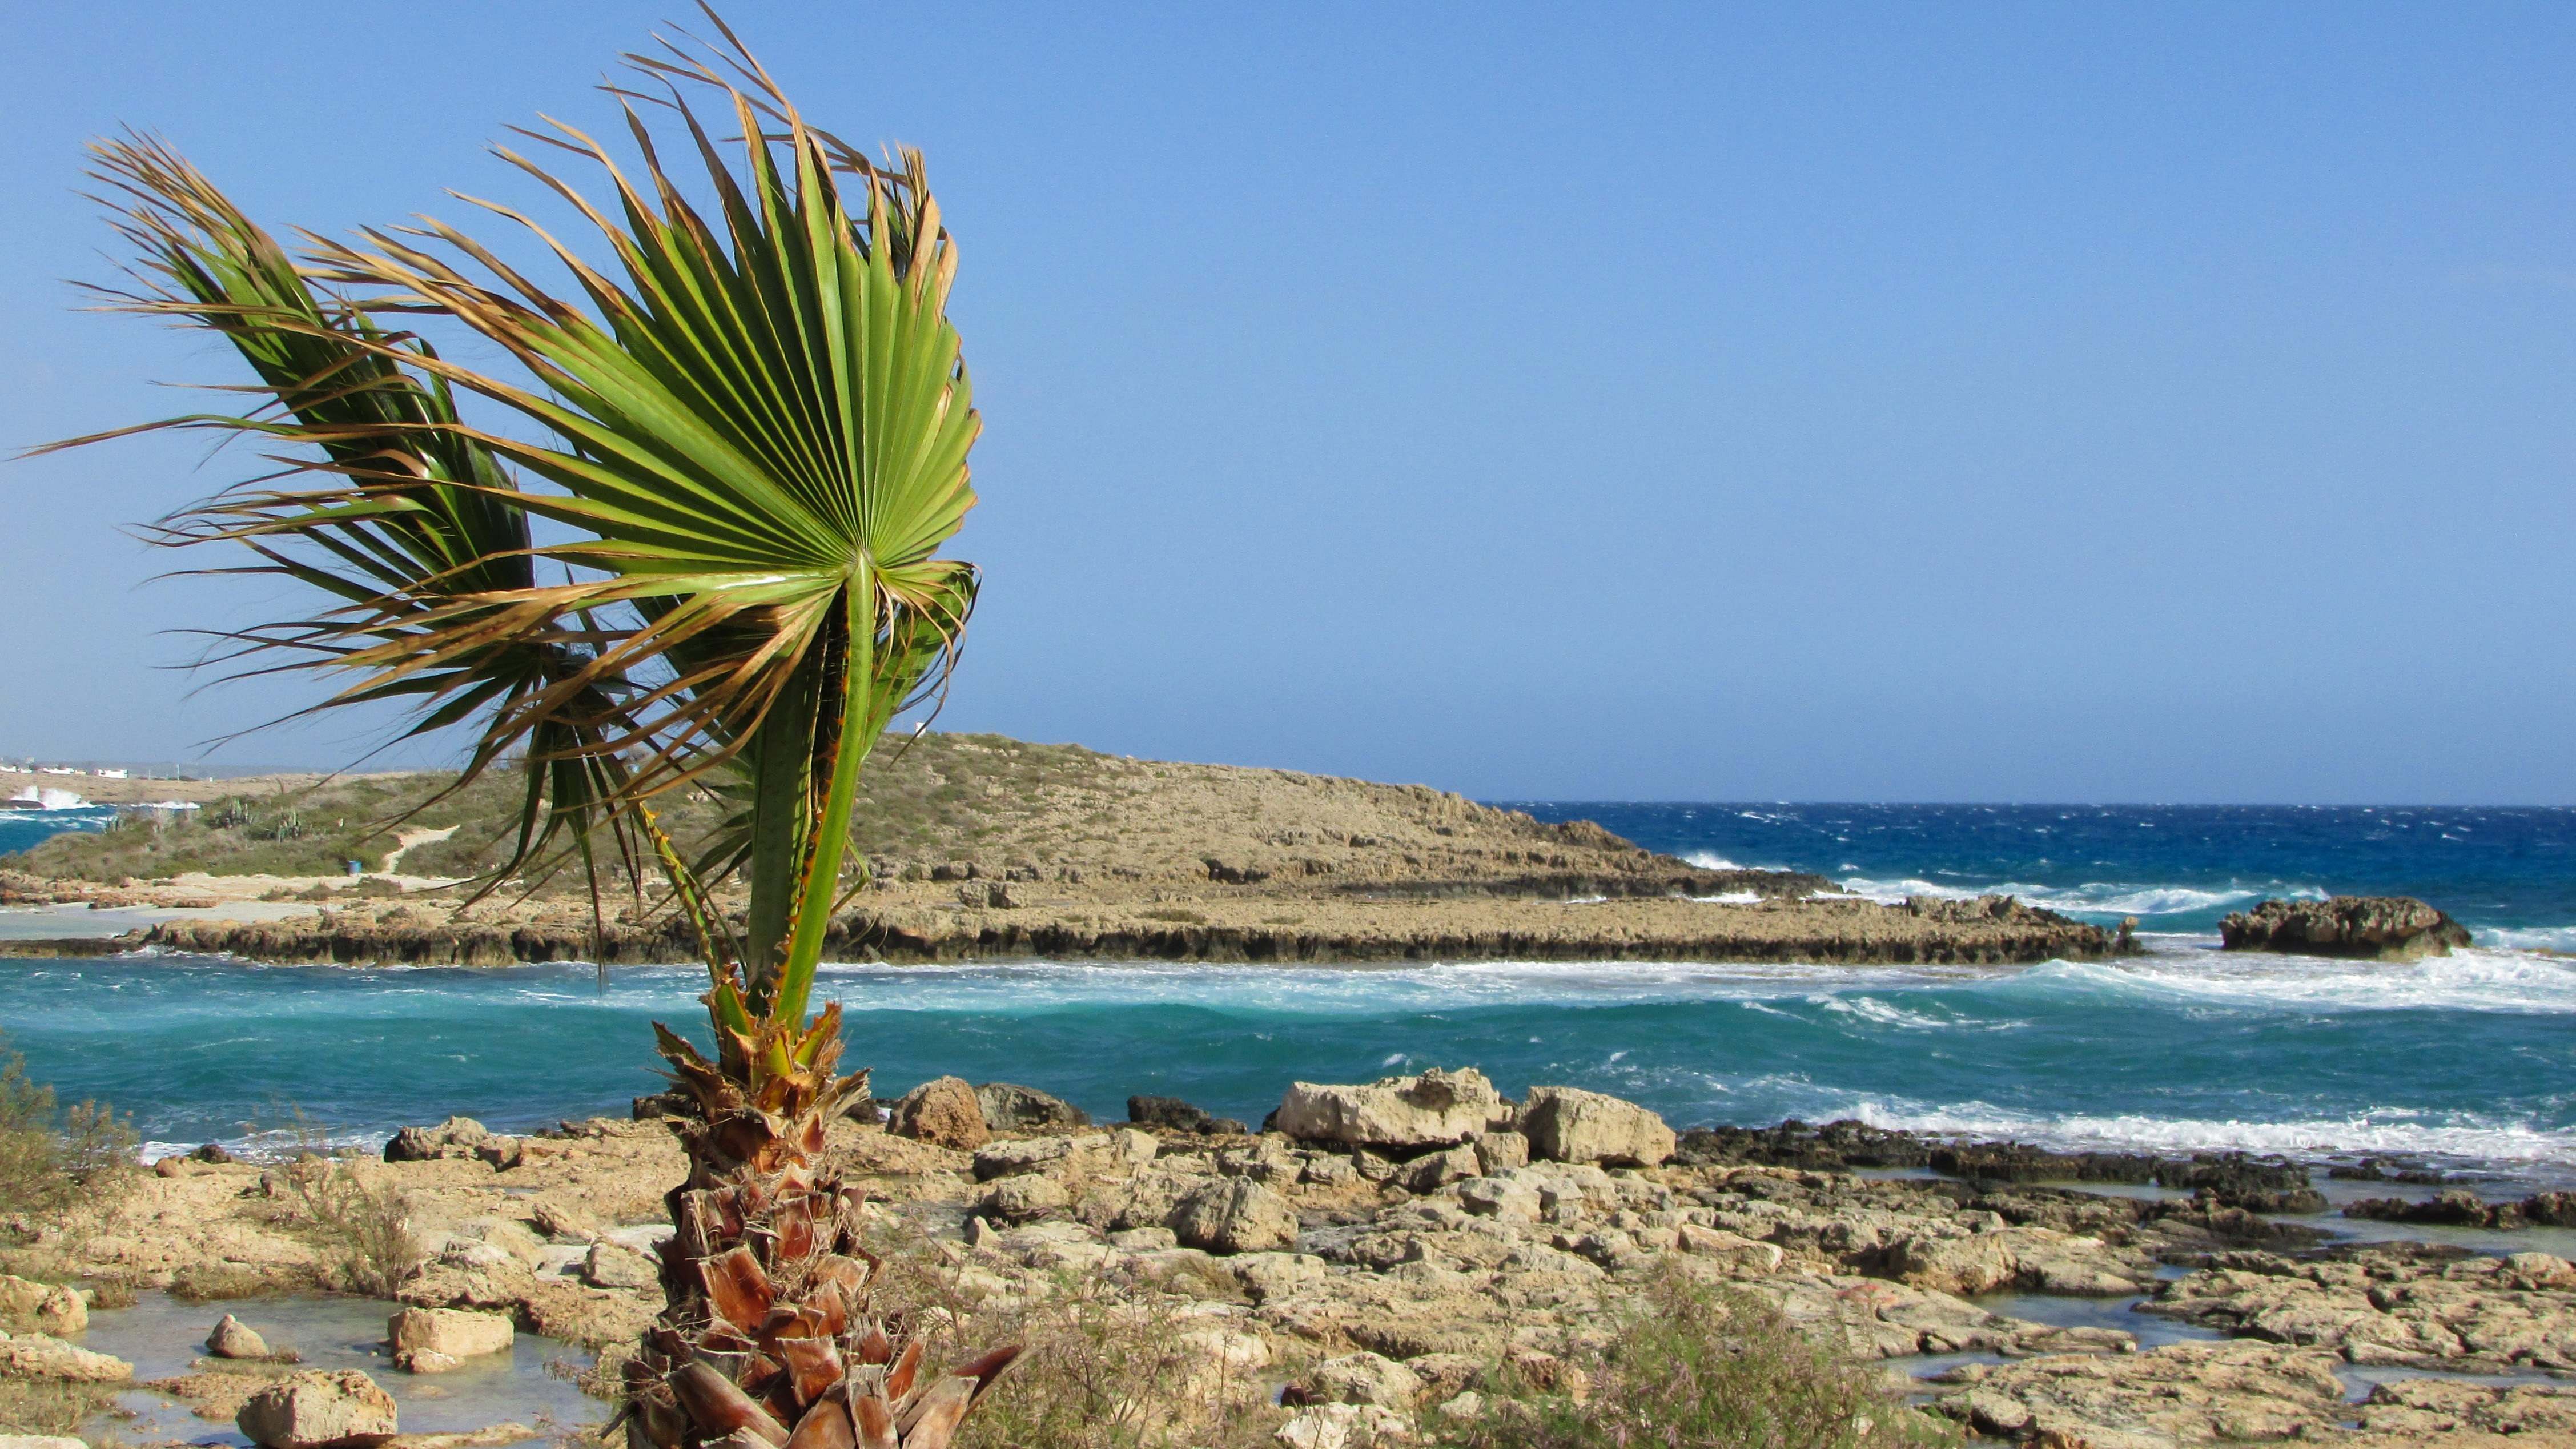
beach, sea, coast, tree, ocean, shore, vacation, coastline, cove, palm, bay, rocky, body of water, caribbean, cyprus, cape, islet, ayia napa, arecales, nissi beach